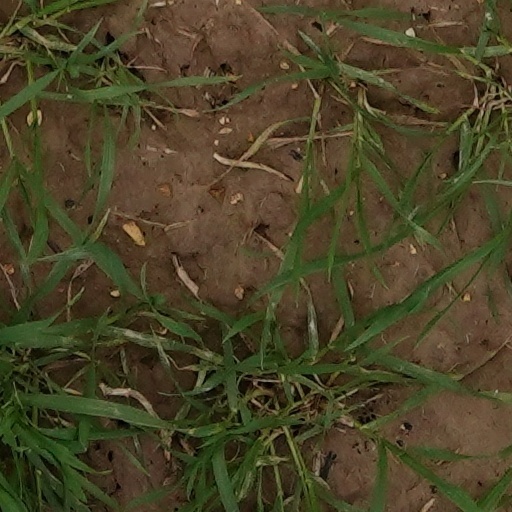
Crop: wheat